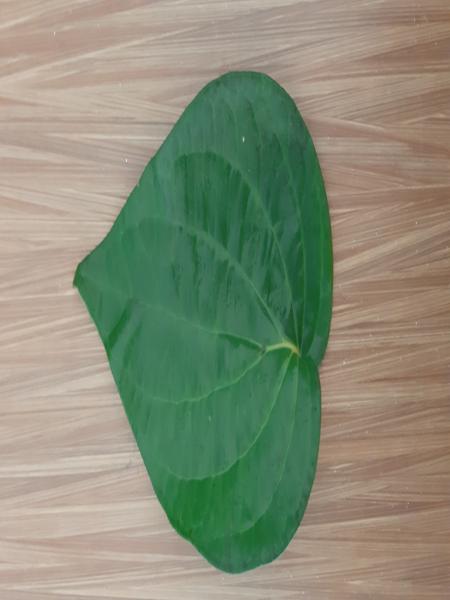
Plant: Betel